Battle of Pyongtaek

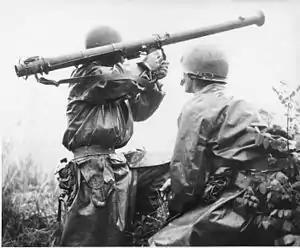
An American soldier (Robert L. Witzig) with a 2.36-inch bazooka prepares to take aim at a North Korean tank during the Battle of Pyongtaek. On his right is Kenneth R. Shadrick, who was killed by North Korean tank-mounted machine gun fire seconds after this photograph was taken. Shadrick would later be reported as the first American killed in the Korean War. {Incorrectly reported as being taken during the Battle of Osan}

A reconnaissance team sent north on the evening of July 5 reported seeing tanks south of Osan. The team attempted to destroy a tank it spotted in the village of Sojong but was unsuccessful; it suffered one killed (Private Kenneth R. Shadrick) and was forced to return to Pyongtaek. Shortly after, several survivors from Task Force Smith arrived at 1st Battalion's command post telling stories of their defeat at Osan, but Ayres did not believe they were accurate. Brigadier General George B. Barth, acting division artillery commander for the 24th Infantry Division, stopped by the command post and ordered that the battalion hold only as long as it could, and not to risk being flanked or surrounded, wary of the defeat at Osan. Barth then moved to the 34th Infantry Regiment's command where he ordered regimental commander Colonel Jay B. Lovless to consolidate the Regiment at Cheonan to the south. Lovless subsequently moved 3rd Battalion south, without having ever engaged the enemy. Barth believed the 34th Infantry would not be able to defend Pyongtaek as long as the 21st Infantry defended Osan. From 3rd Battalion, L Company was detached and ordered to hold south of Pyongtaek to cover the 1st Battalion when it retreated. This order was not carried out, and L Company left for Chonan.